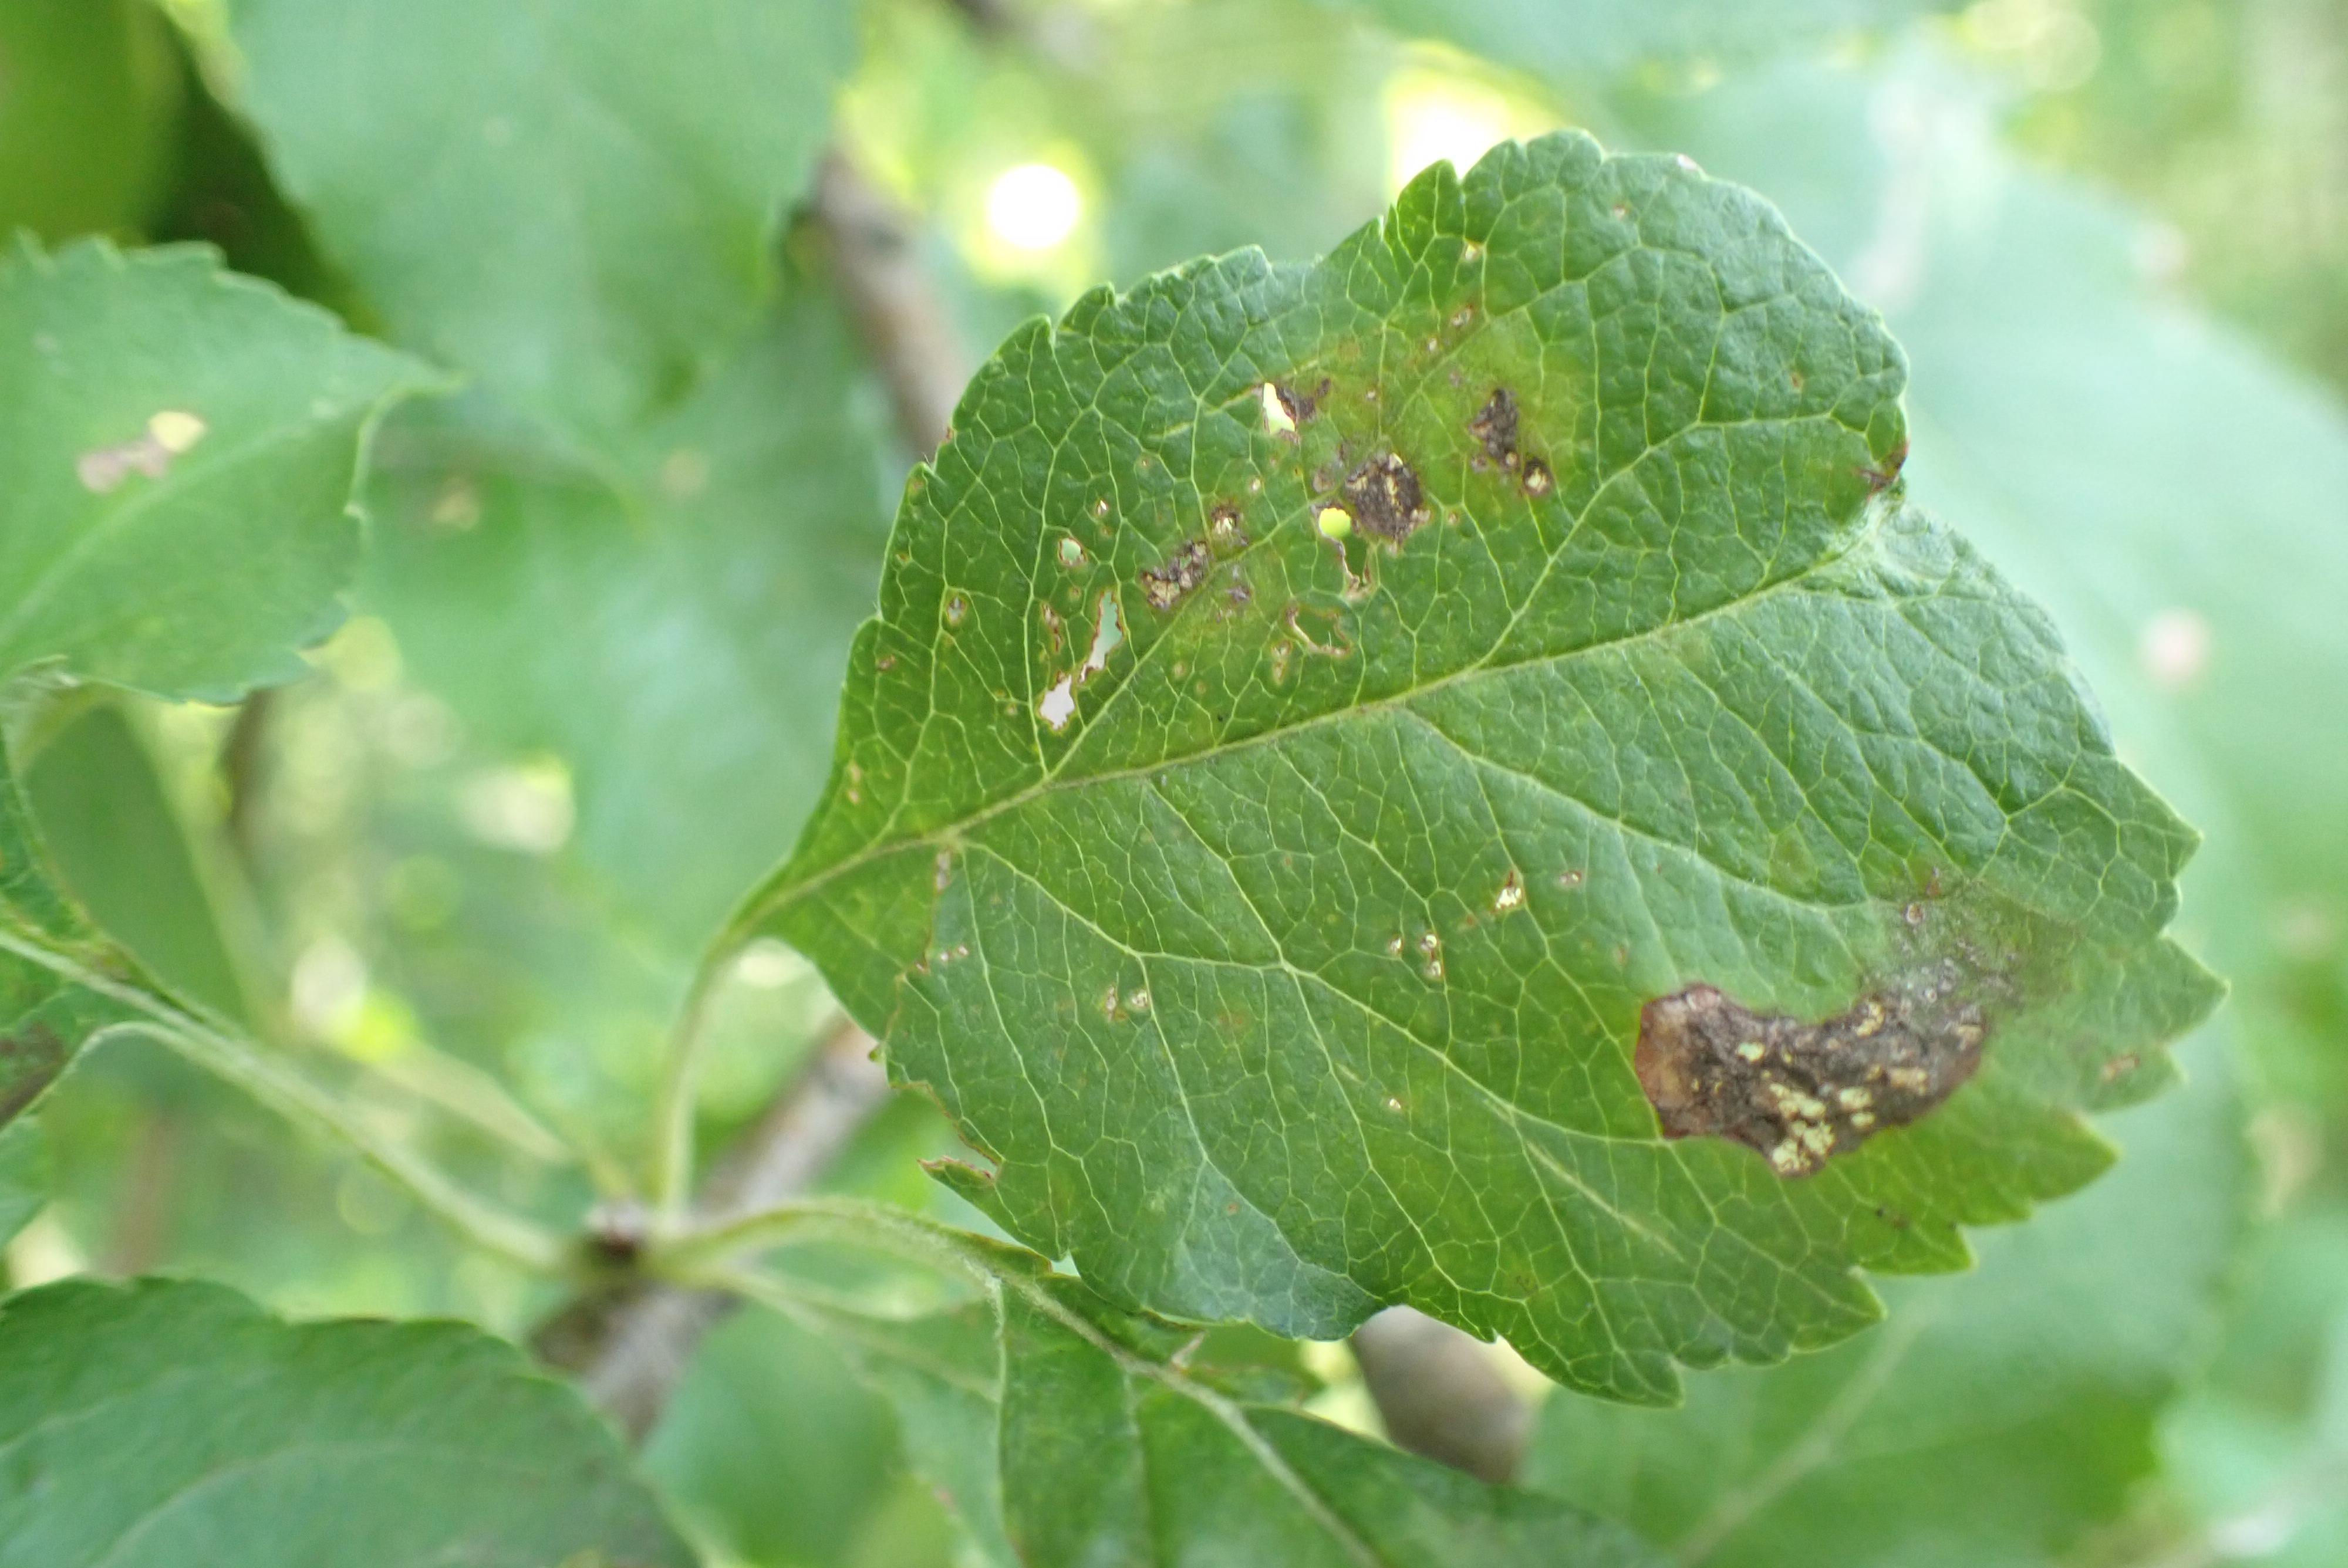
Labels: complex